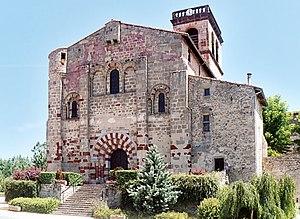
France - Auvergne - Église Saint-Didier de Saint-Dier-d'Auvergne
L'église Saint-Didier est une église romane située à Saint-Dier-d'Auvergne, dans le département français du Puy-de-Dôme et la région Auvergne-Rhône-Alpes.
Cet article recense une partie des monuments historiques du Puy-de-Dôme, en France.
L'art roman auvergnat est une variété remarquable de l'art roman qui s'est développée en Auvergne aux XIᵉ et XIIᵉ siècles. Elle se caractérise par sa richesse ornementale et l'homogénéité de son style. Par extension, on y inclut la petite province du Velay qui fut souvent placée sous la même couronne comtale à cette époque.